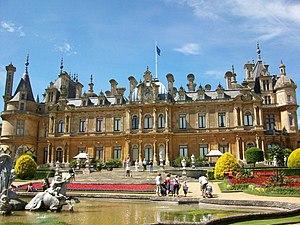
La baronne Pannonica de Koenigswarter, dite Nica de Koenigswarter, née Rothschild le 10 décembre 1913 et morte le 30 novembre 1988, est une mélomane britannique appréciant avec enthousiasme le jazz bebop, dont elle fut une importante bienfaitrice et mécène dans les années 1950-1960.